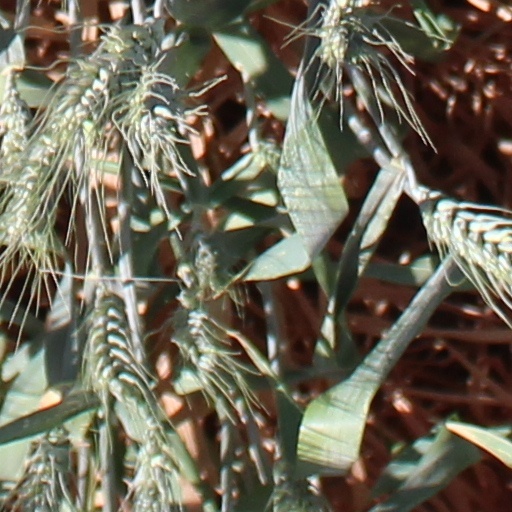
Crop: wheat